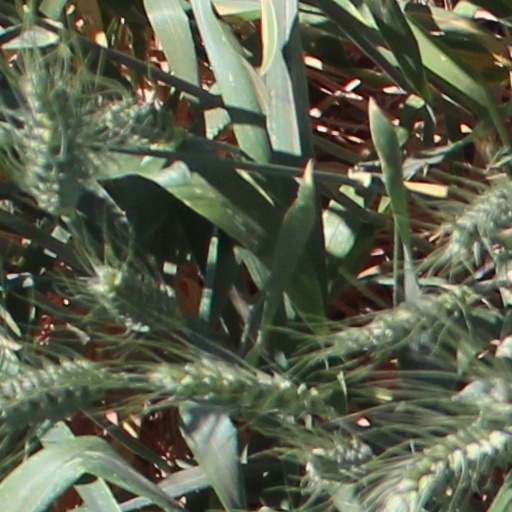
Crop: wheat